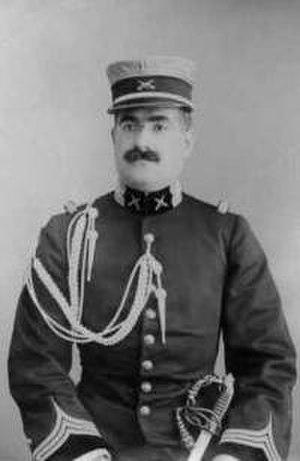
Cette page recense les chefs du gouvernement portugais depuis 1834. Le titre du chef du gouvernement a évolué ainsi :
Liberato Damião Ribeiro Pinto était un lieutenant-colonel de la Garde nationale républicaine, homme d'État et Président du Ministère de l'un des gouvernements de la Première République portugaise. Il fut à la tête du gouvernement portugais durant peu de temps de 1920 à 1921 et le 44ᵉ ministre des Finances du Portugal le 2 février 1921.